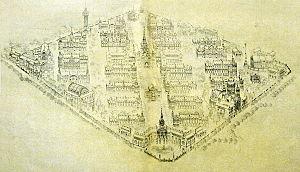
L’hôpital de Sant Pau de Barcelone. Situé dans le quartier de El Guinardó, il est depuis 1997 inscrit au Patrimoine mondial de l'Unesco, conjointement avec le palais de la musique catalane.